DU spectrophotometer

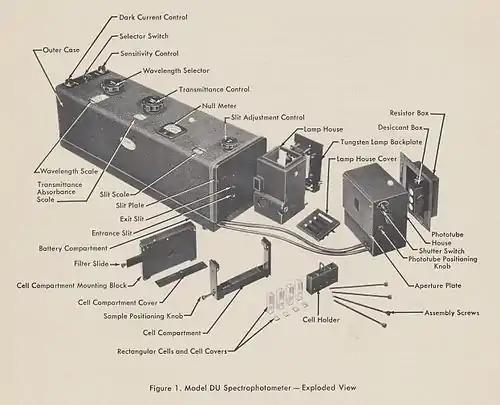
Model DU spectrophotometer – exploded view, Beckman manual, 1954

The A, B, and C prototype models all coupled an external Beckman pH meter to the optical component to obtain readouts. In developing the Model D, Beckman took the direct-coupled amplifier circuit from the pH meter and combined the optical and electronic components in a single housing, making it more economical.